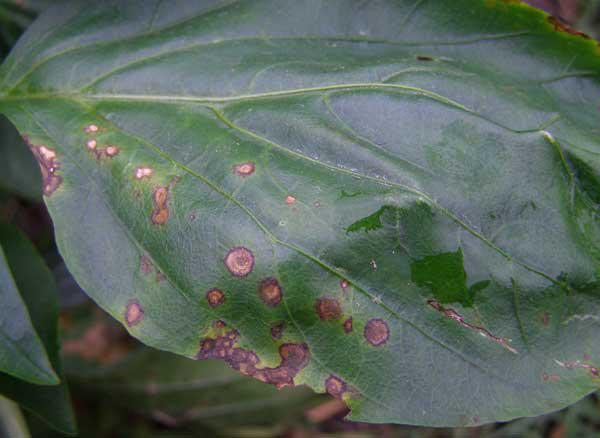
Plant: Bell pepper
Disease: bell pepper bacterial spot